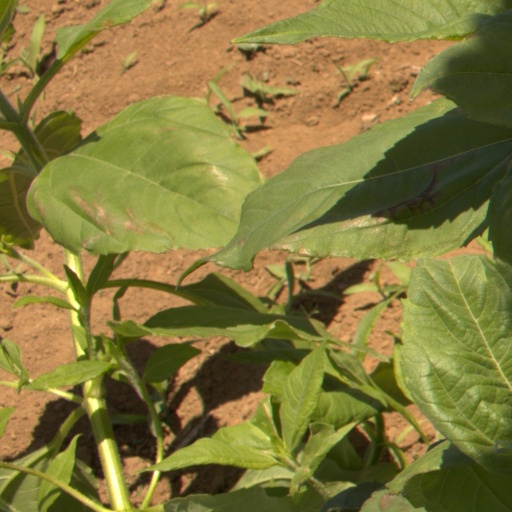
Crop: Jerusalem artichoke